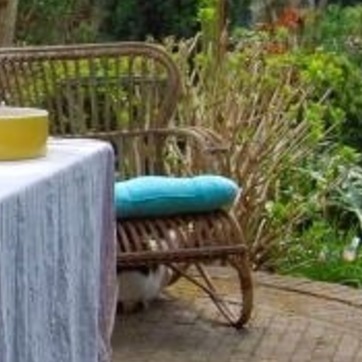
Material: fabric